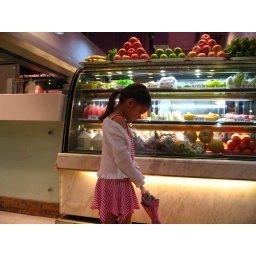
Not interested in fruit. Little girl wandering about in front of the fruit counter at the food court, United Square